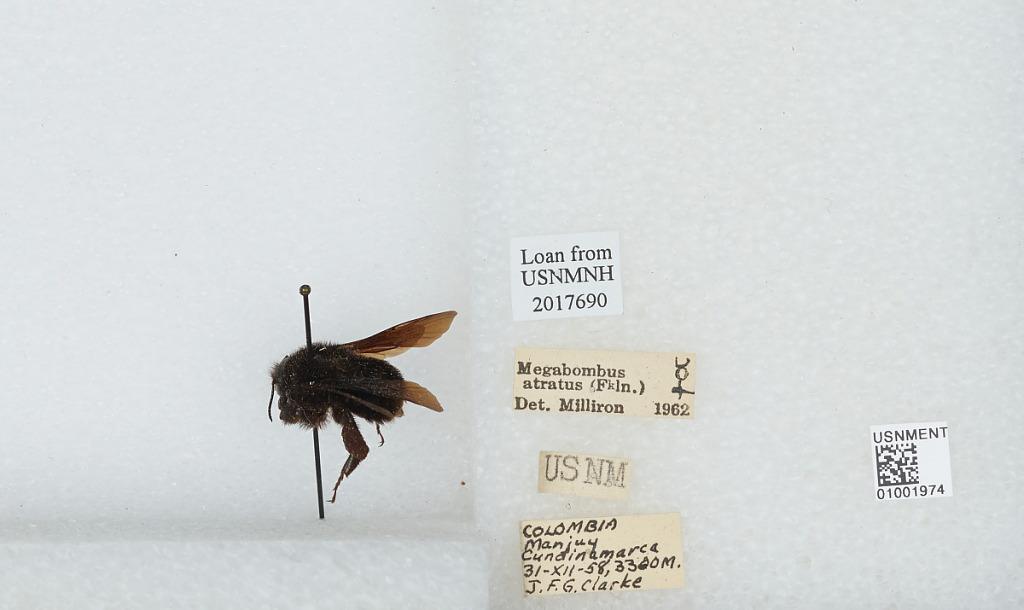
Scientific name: Bombus (Fervidobombus) atratus Franklin
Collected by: J. Clarke
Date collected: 1958-12-31
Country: Colombia
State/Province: Cundinamarca
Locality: Manjuy
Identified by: Milliron